William Day (lithographer)

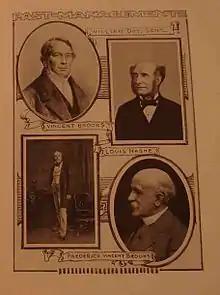
Portrait of William Day snr on the page from the programme from the celebration of the Centenary of Vincent Brooks, Day & Son Ltd.

William Day snr (1797–1845) was a lithographer and watercolour artist in partnership with Louis Haghe, forming the lithographic firm of Day & Haghe, famous in early Victorian London. The firm printed lithographs dealing with an enormous variety of topics, including hunting scenes, topographical views and genre images. Their work was so technically superior that in 1838, they were appointed 'Lithographers to the Queen.' Two of the lithographers employed by Day and Haghe were Andrew Picken and Thomas Ashburton Picken.